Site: brandenburg
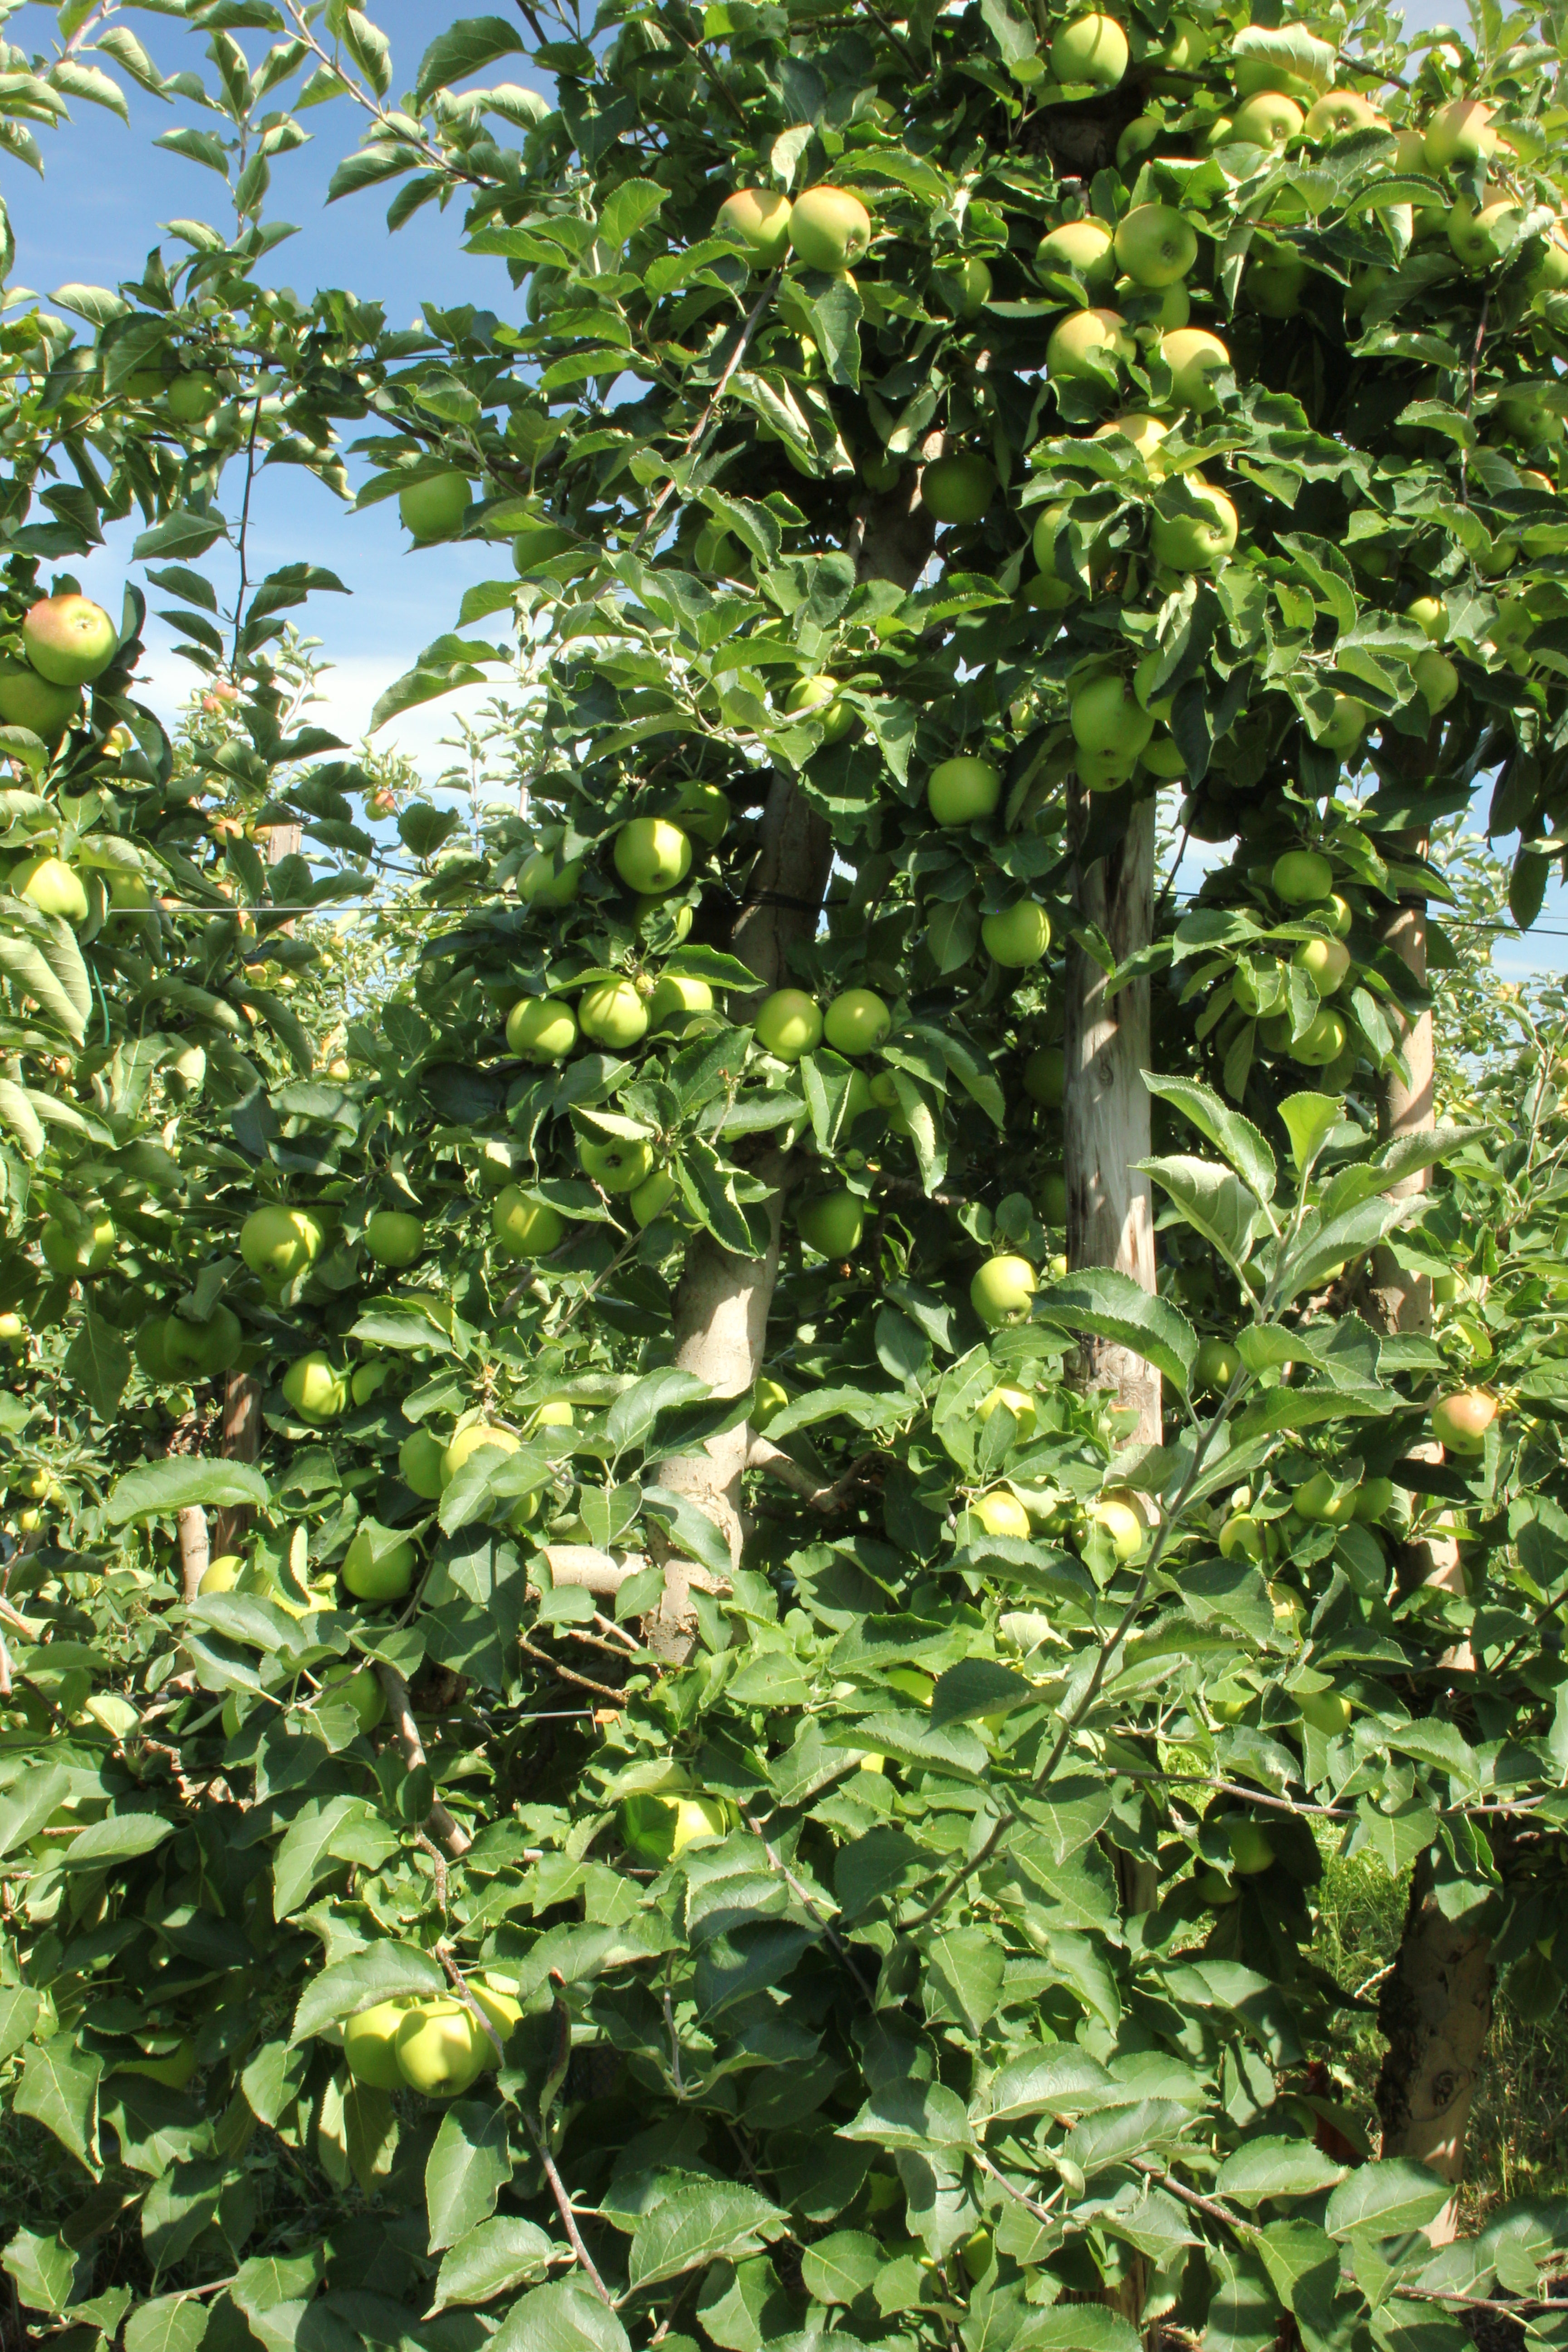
Growth stage (BBCH 77): Development of fruit